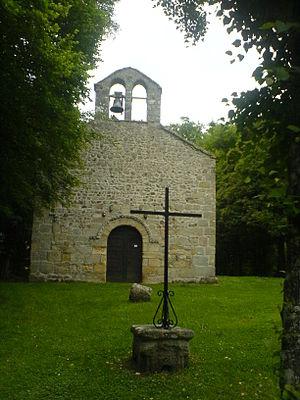
église
Budelière est une commune française située dans le département de la Creuse, en région Nouvelle-Aquitaine.